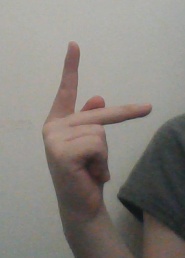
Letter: dha